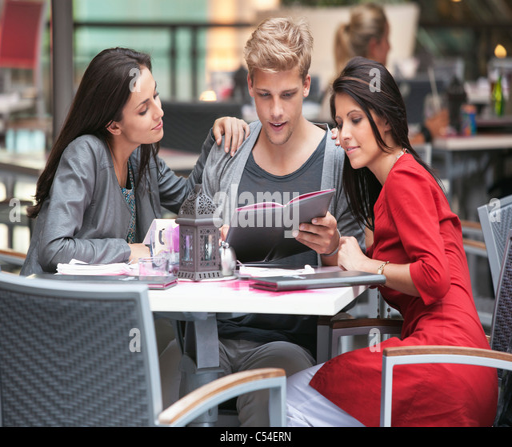
young man with young women looking at menu in a restaurant